General Motors A platform (RWD)

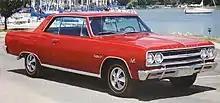
1965 Chevelle Malibu SS396 Hardtop Coupe

The A-body platform returned as an intermediate-sized platform introduced in the 1964 model year for two redesigned and two new mid-sized cars from four of GM divisions. Notable examples include the FR layout Chevrolet Chevelle, Buick Special, Oldsmobile Cutlass and Pontiac Tempest. The A-body cars were the first intermediate-sized cars designed with a full perimeter frame and four-link coil-spring rear suspension, similar to that introduced on full-sized Pontiacs and Oldsmobiles in 1961 and on all other GM full-sized cars in 1965.